University of Massachusetts

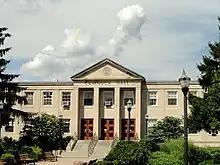
Cumnock Hall, on North Campus

UMass Lowell is the product of a 1971 merger between Lowell State College (founded in 1894 as Lowell Normal School) and Lowell Technological Institute (founded in 1895 as the Lowell Textile School). The merged institution became the University of Lowell, with the former Lowell Tech serving as the North Campus and the former Lowell State serving as the South Campus.